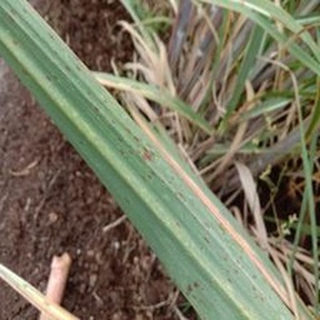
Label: sugarcane_rust